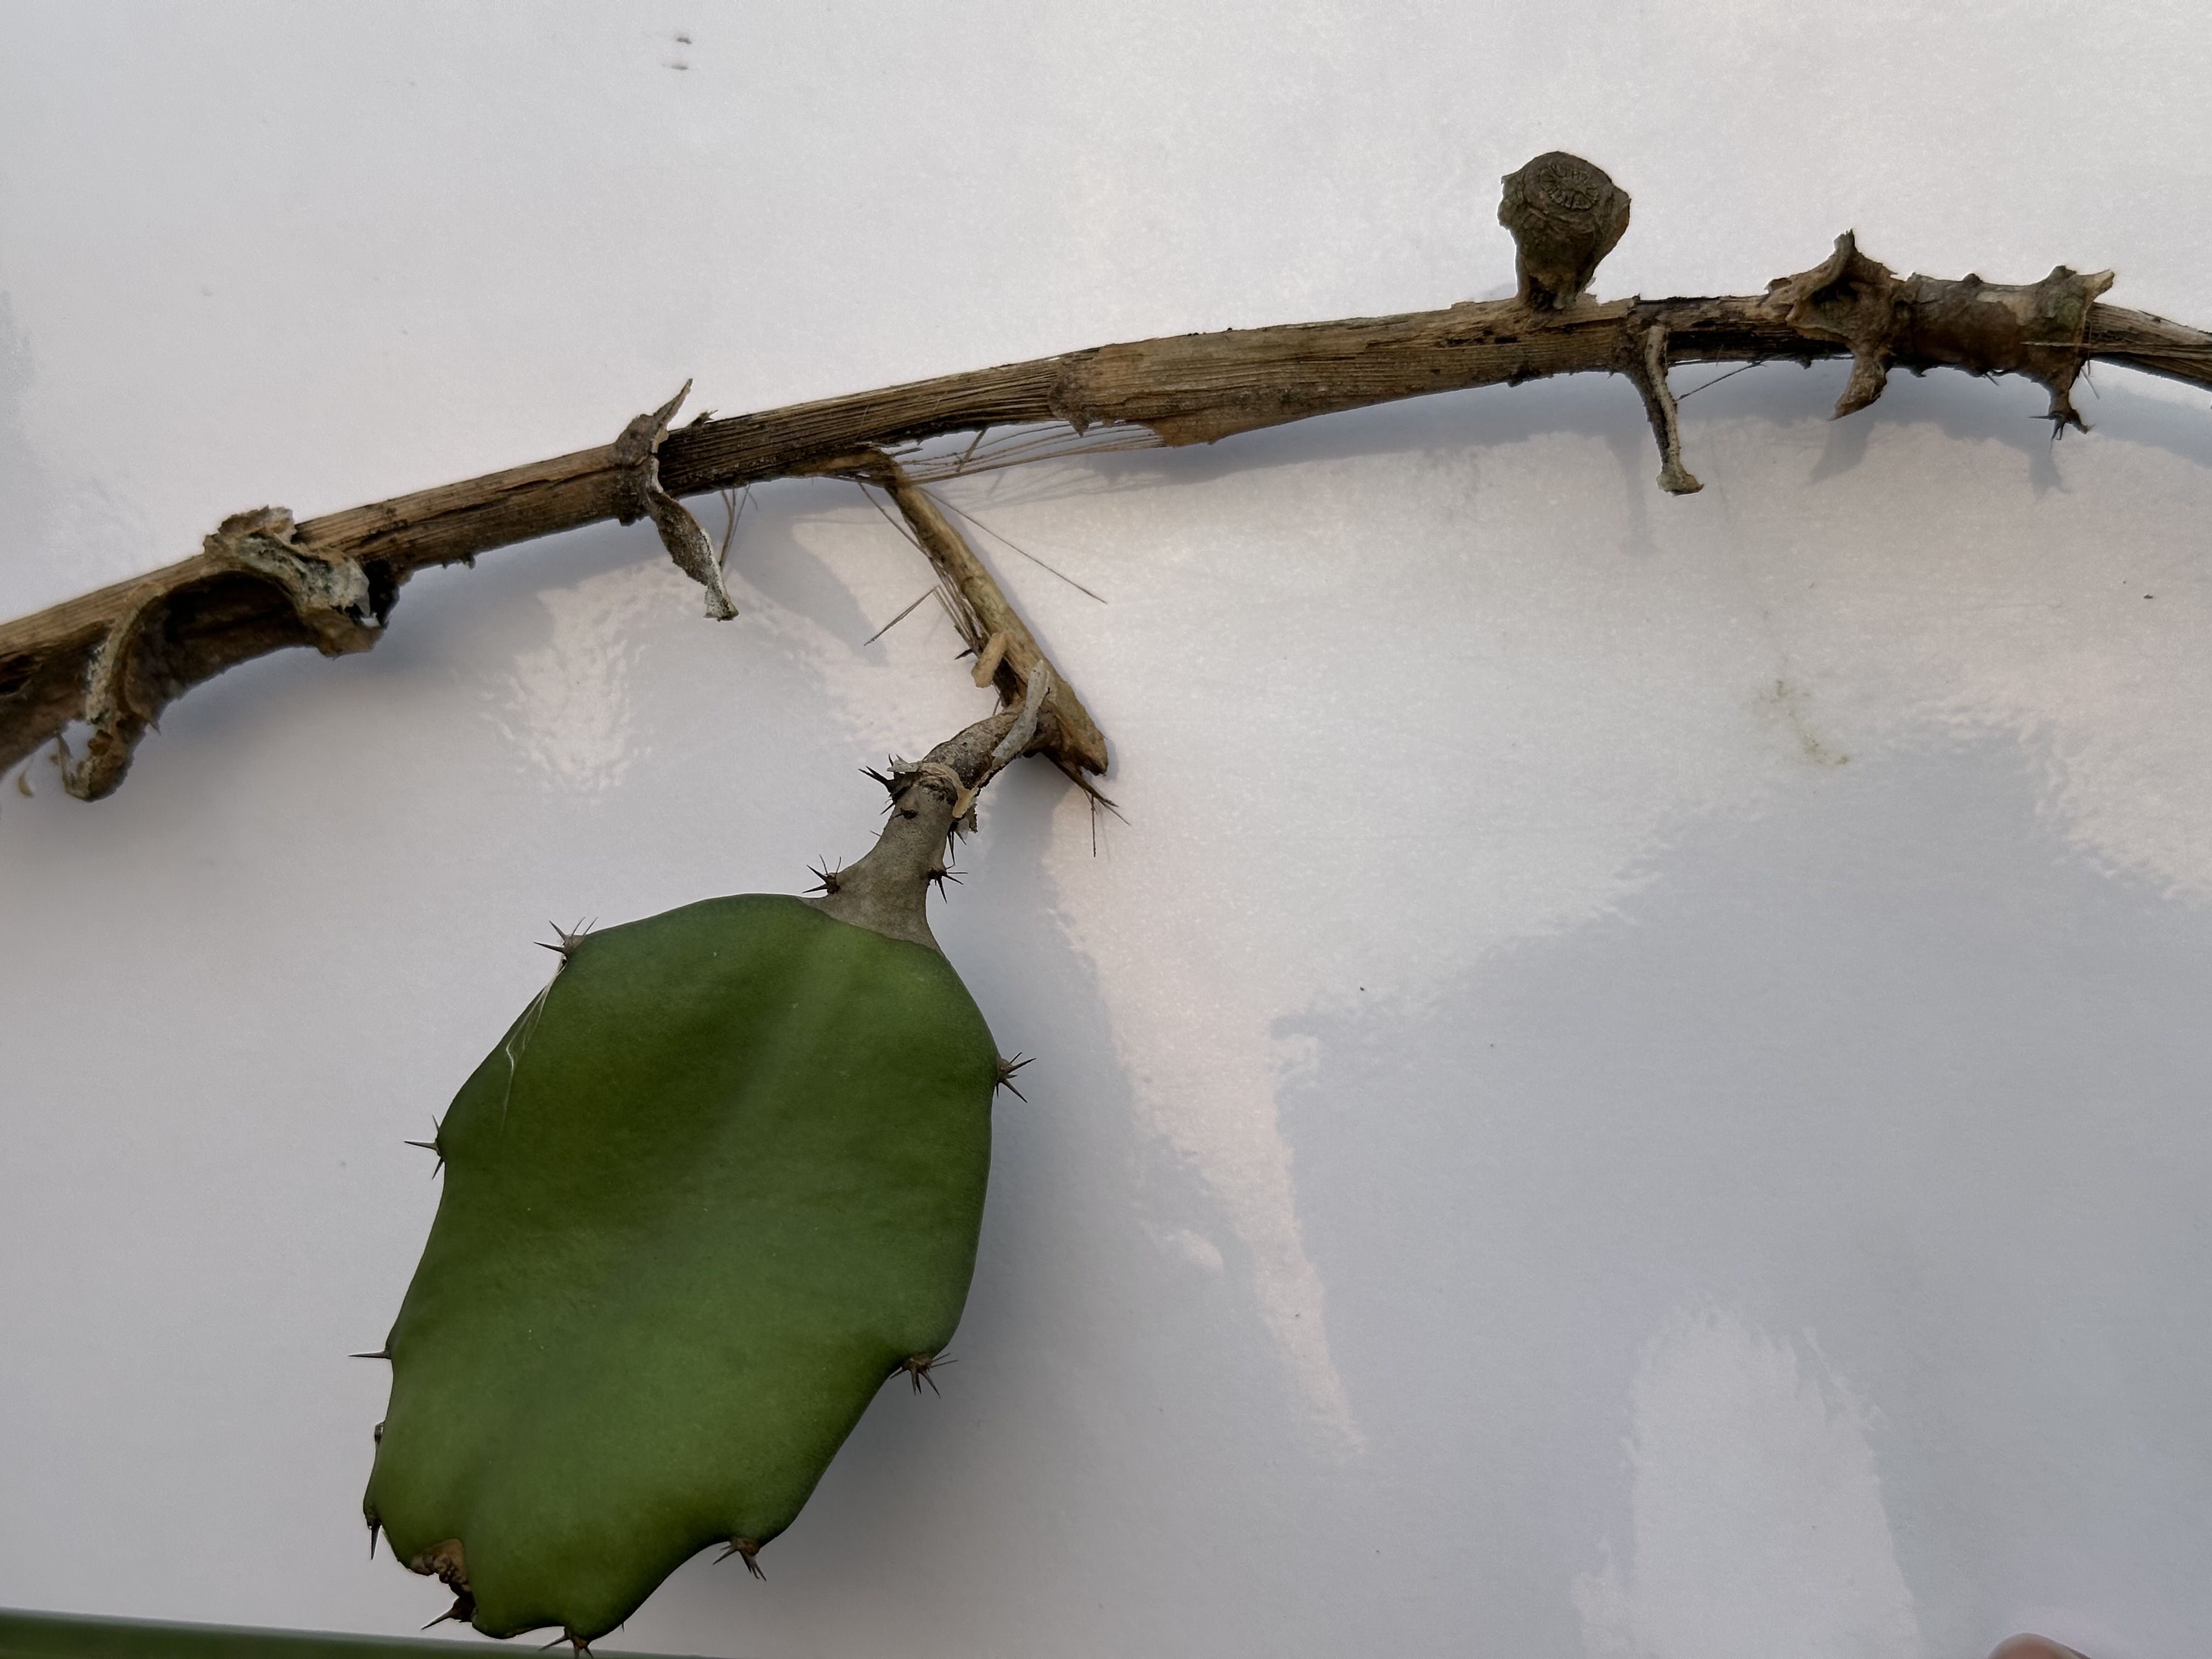
Label: Good leaf